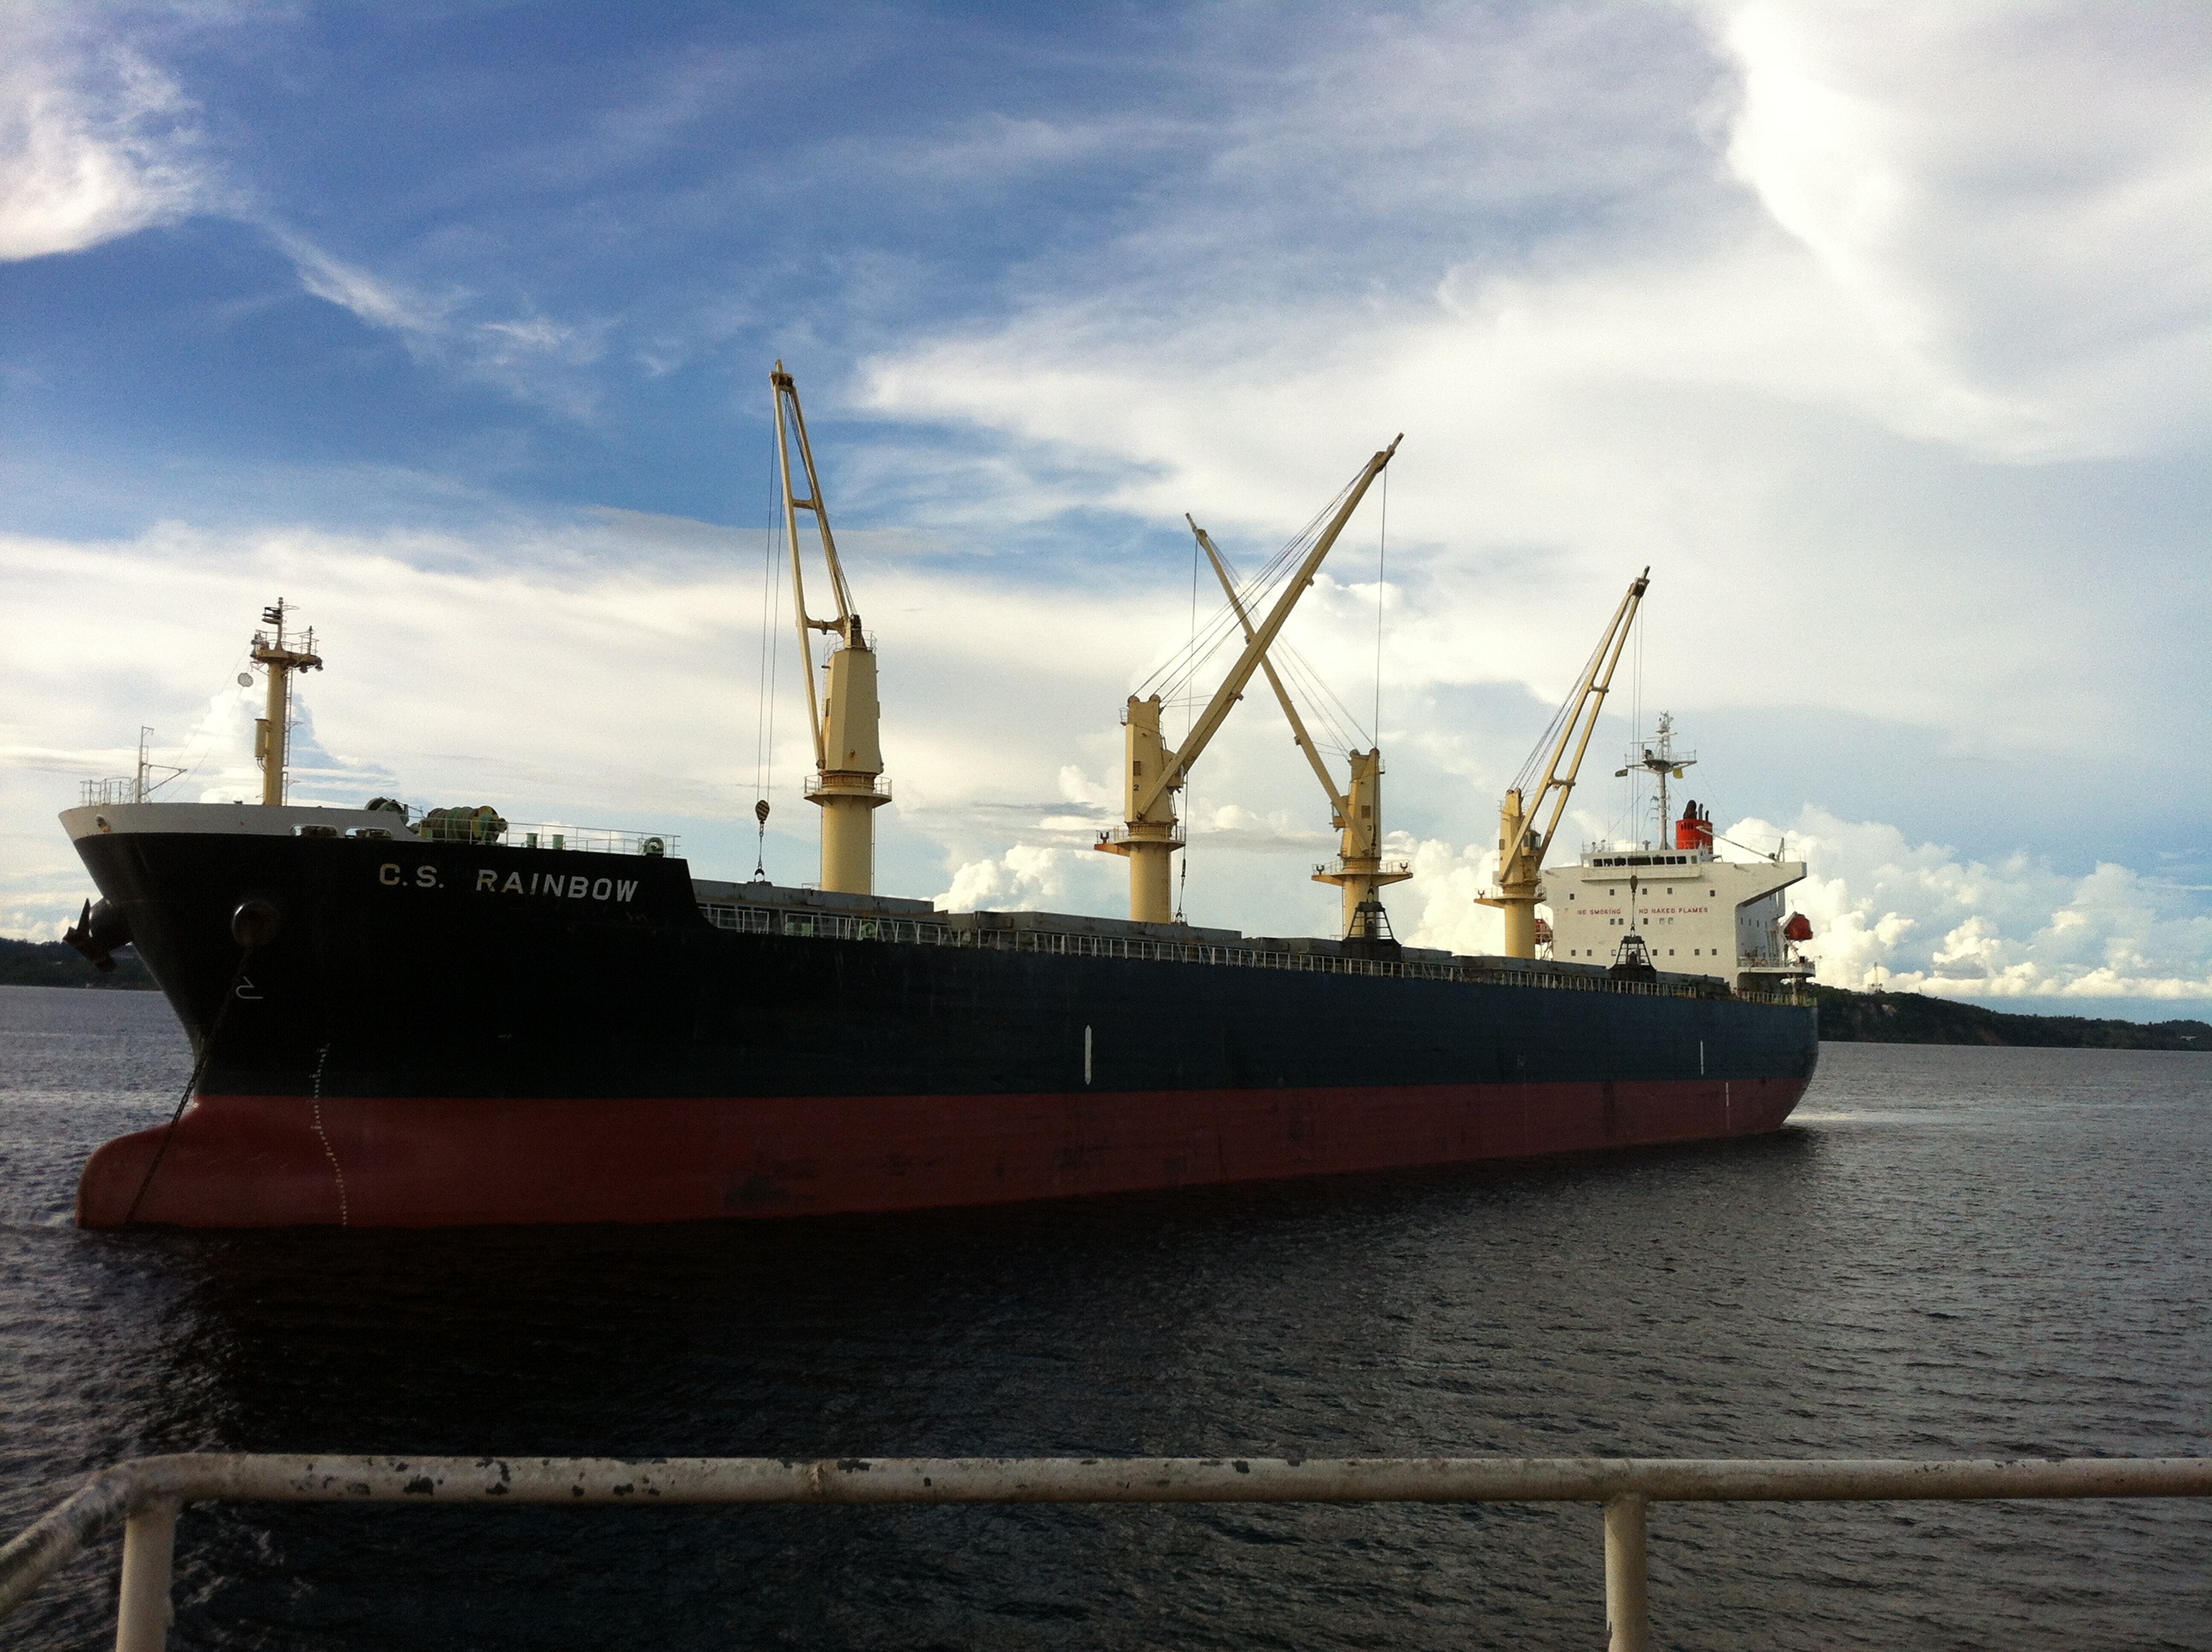
sea, water, nature, ocean, ship, swim, vehicle, harbor, cargo ship, blue sky, channel, tugboat, watercraft, amazonas, container ship, fishing vessel, freight transport, ocean liner, oil tanker, tank ship, bulk carrier, rio negro, rio solim es